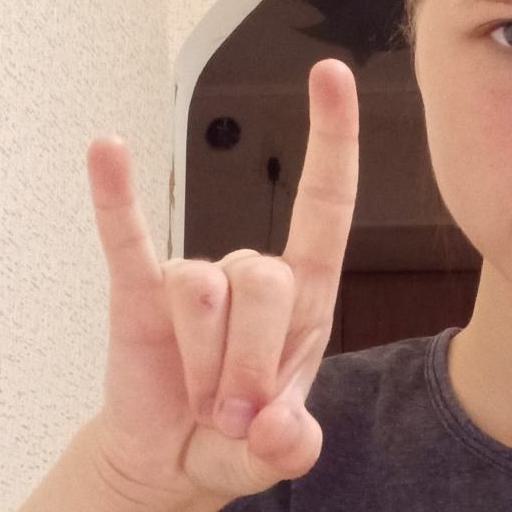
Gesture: rock